Song dynasty

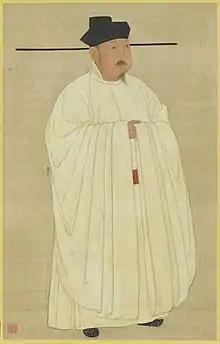
Portrait of Emperor Taizong ( 976–997)

The Song dynasty managed to win several military victories over the Tanguts in the early 11th century, culminating in a campaign led by the polymath scientist, general, and statesman Shen Kuo (1031–1095). However, this campaign was ultimately a failure due to a rival military officer of Shen disobeying direct orders, and the territory gained from the Western Xia was eventually lost. The Song fought against the Vietnamese kingdom of Đại Việt twice, the first conflict in 981 and later a significant war from 1075 to 1077 over a border dispute and the Song's severing of commercial relations with Đại Việt. After the Vietnamese forces inflicted heavy damages in a raid on Guangxi, the Song commander Guo Kui (1022–1088) penetrated as far as Thăng Long (modern Hanoi). Heavy losses on both sides prompted the Vietnamese commander Thường Kiệt (1019–1105) to make peace overtures, allowing both sides to withdraw from the war effort; captured territories held by both Song and Vietnamese were mutually exchanged in 1082, along with prisoners of war.